Thurso railway station

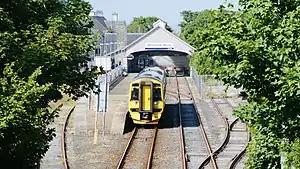
158701 departing Thurso bound for

Thurso railway station is a railway station located in Thurso, in the Highland council area in the far north of Scotland. It serves the town and its surrounding areas, along with ferry services linking the mainland with Stromness on the Orkney Islands.